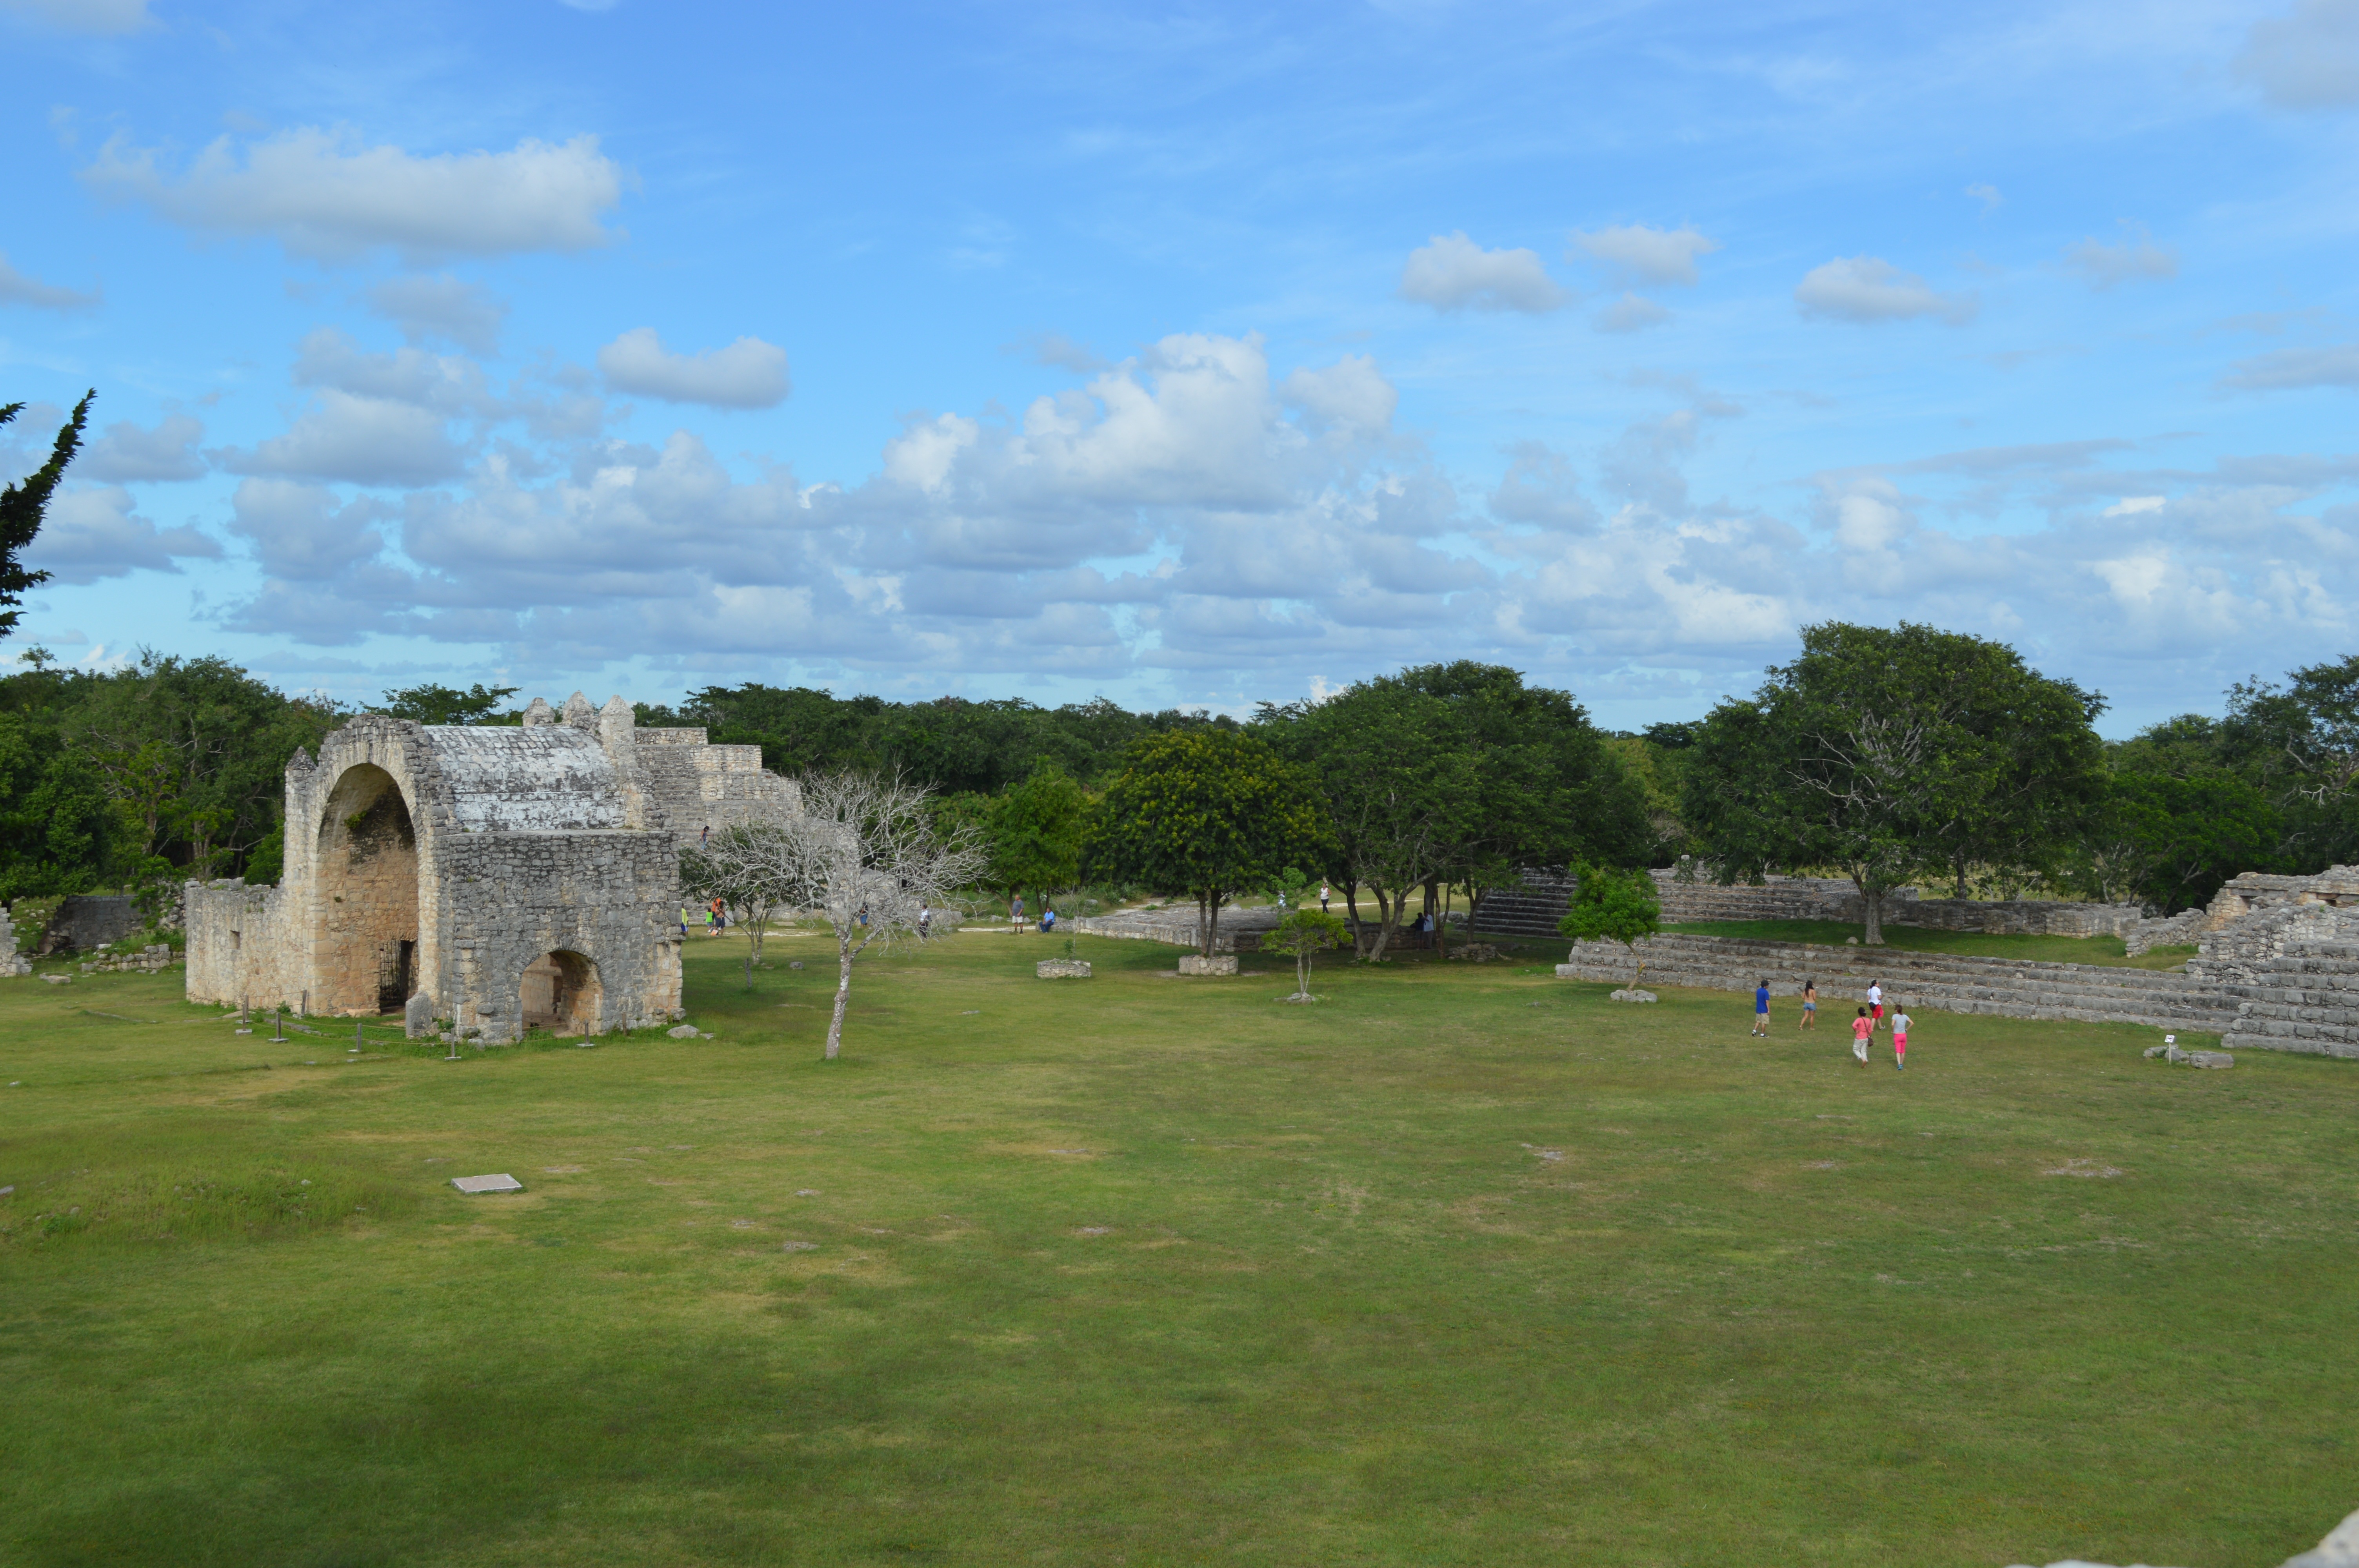
grass, architecture, structure, sun, lawn, building, chateau, pyramid, castle, fortification, tourism, aztec, mexico, ruins, estate, cancun, maya, yucatan, pyramids, rural area, quintana roo, dzibilchaltun